Akihisa Shiozaki

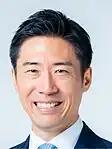
Official portrait, 2023

Akihisa Shiozaki is a Japanese politician who is a member of the House of Representatives of Japan.